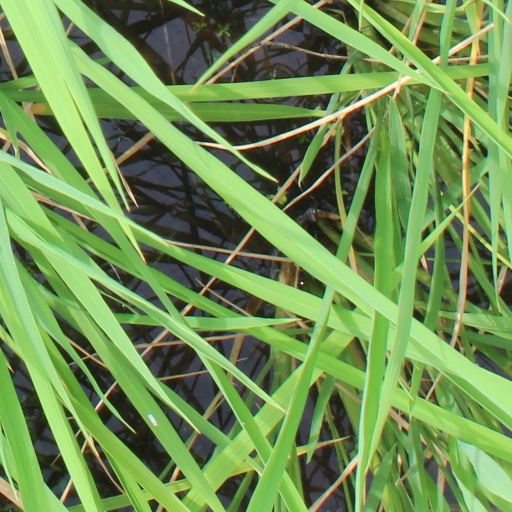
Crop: rice